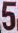
Number: 5